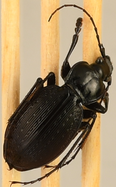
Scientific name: Carabus goryi
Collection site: Great Smoky Mountains National Park NEON (GRSM), plot GRSM_022